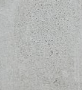
Surface type: concrete